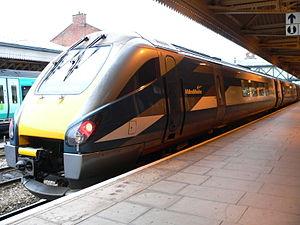
Le matériel moteur des chemins de fer britanniques, est constitué d'une grande diversité de locomotives et de rames automotrices qui ont été exploitées sur le réseau ferroviaire britannique. Cette page liste tous les engins qui ont été repris dans la classification TOPS et tout le parc de traction moderne mis en service sur le réseau principal depuis 1948. Sont exclus le matériel remorqué, les engins de traction modernes en service avant 1948 et les machines à vapeur en service avant 1968.